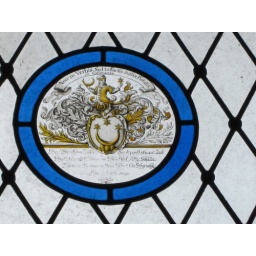
Moon and star image - painted glass circle set in diamond design leaded glass window